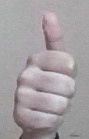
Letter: aleff